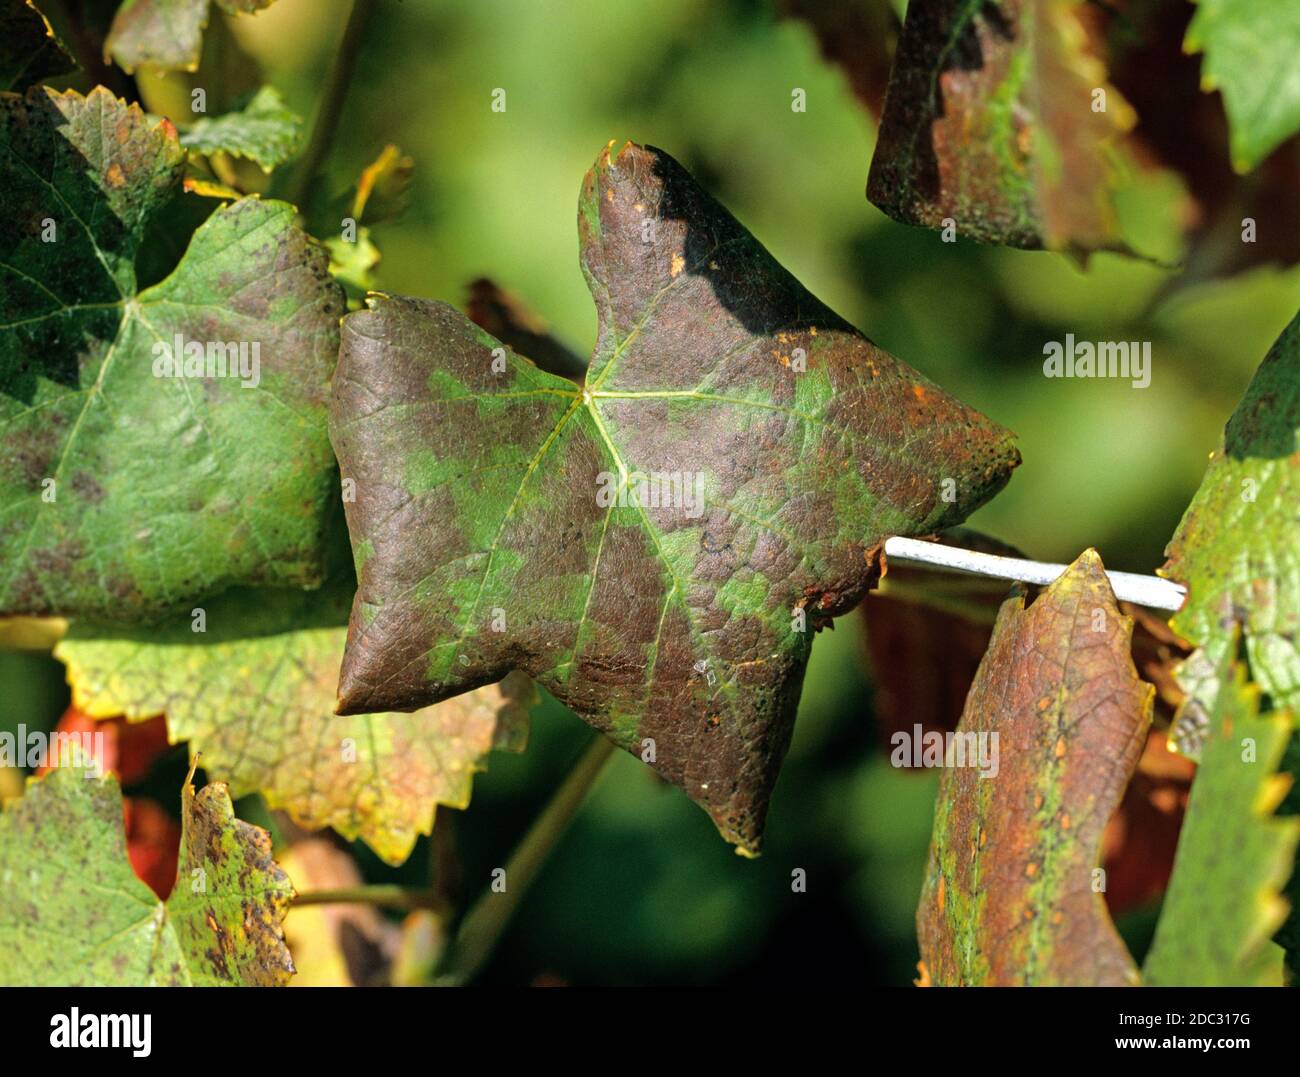
Plant: Grape
Disease: grapevine leafroll disease